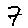
Label: 7